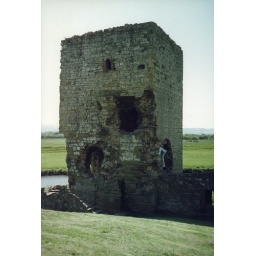
Gillot's Tower in the curtain wall of Rhuddlan Castle